Air China

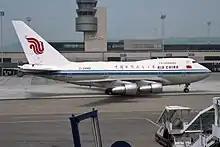
Air China Boeing 747SP at Zürich Airport in 1992

Air China was established and commenced operations on 1 July 1988 as a result of the Chinese government's decision in late 1987 to split the operating divisions of Civil Aviation Administration of China (CAAC) into six separate airlines: Air China, China Eastern, China Southern, China Northern, China Southwest, and China Northwest. Air China was given chief responsibility for intercontinental flights and took over CAAC's long haul aircraft (Boeing 707s, 747s and 767s) and routes.